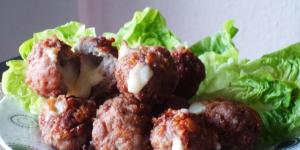
albondigas rellenas de queso mozzarella